Darius Morris

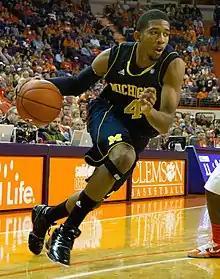
Morris for the Michigan Wolverines in 2010

Darius Aaron Morris (January 3, 1991 – May 2, 2024) was an American professional basketball player. Morris was selected as the 41st pick in the 2011 NBA draft by the Los Angeles Lakers and played the point guard position. He also played for the Brooklyn Nets, Philadelphia 76ers, Los Angeles Clippers and Memphis Grizzlies of the NBA as well as the Los Angeles D-Fenders and Rio Grande Valley Vipers of the NBA D-League. He also played overseas in China, Russia and France.